Markku Alén

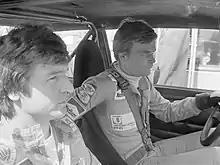
Markku Alén (r.) and navigator Ilkka Kivimäki (1976)

Markku Allan Alén (born 15 February 1951) is a Finnish former rally and race car driver. He drove for Fiat, Lancia, Subaru and Toyota in the World Rally Championship, and held the record for most stage wins (801) in the series, until Sébastien Loeb overtook it at the 2011 Rally Catalunya. Alén's phrase "now maximum attack" became well known.